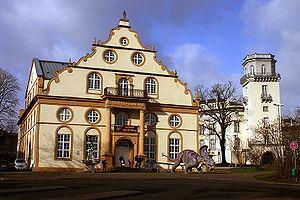
Construit au tout début du XVIIᵉ siècle comme théâtre, l’Ottoneum abrite le musée d'histoire naturelle de Cassel en Allemagne.